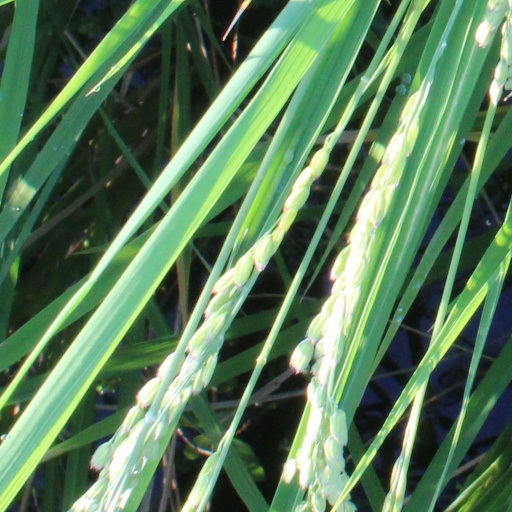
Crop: rice